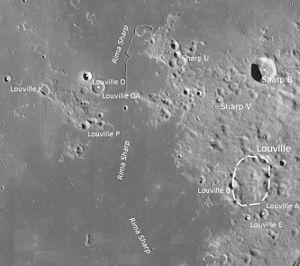
Louville est un cratère d'impact lunaire situé sur de la face visible de la Lune au nord de l'Oceanus Procellarum. Il se situe au nord-ouest du cratère Mairan et à l'ouest du Sinus Iridum et de la Mare Imbrium.